Secondary sex characteristic

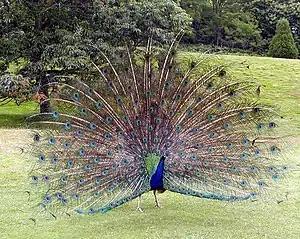
A peacock displays his long, colored tail, an example of secondary sex characteristics.

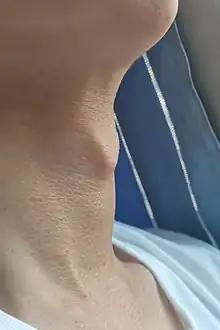
An adult human's Adam's apple, a visible secondary sex characteristic common in males.

A secondary sex characteristic is a physical characteristic of an organism that is related to or derived from its sex, but not directly part of its reproductive system. In humans, these characteristics typically start to appear during puberty—and include enlarged breasts and widened hips of females, facial hair and Adam's apples on males, and pubic hair on both. In non-human animals, they can start to appear at sexual maturity—and include, for example, the manes of male lions, the bright facial and rump coloration of male mandrills, and horns in many goats and antelopes.